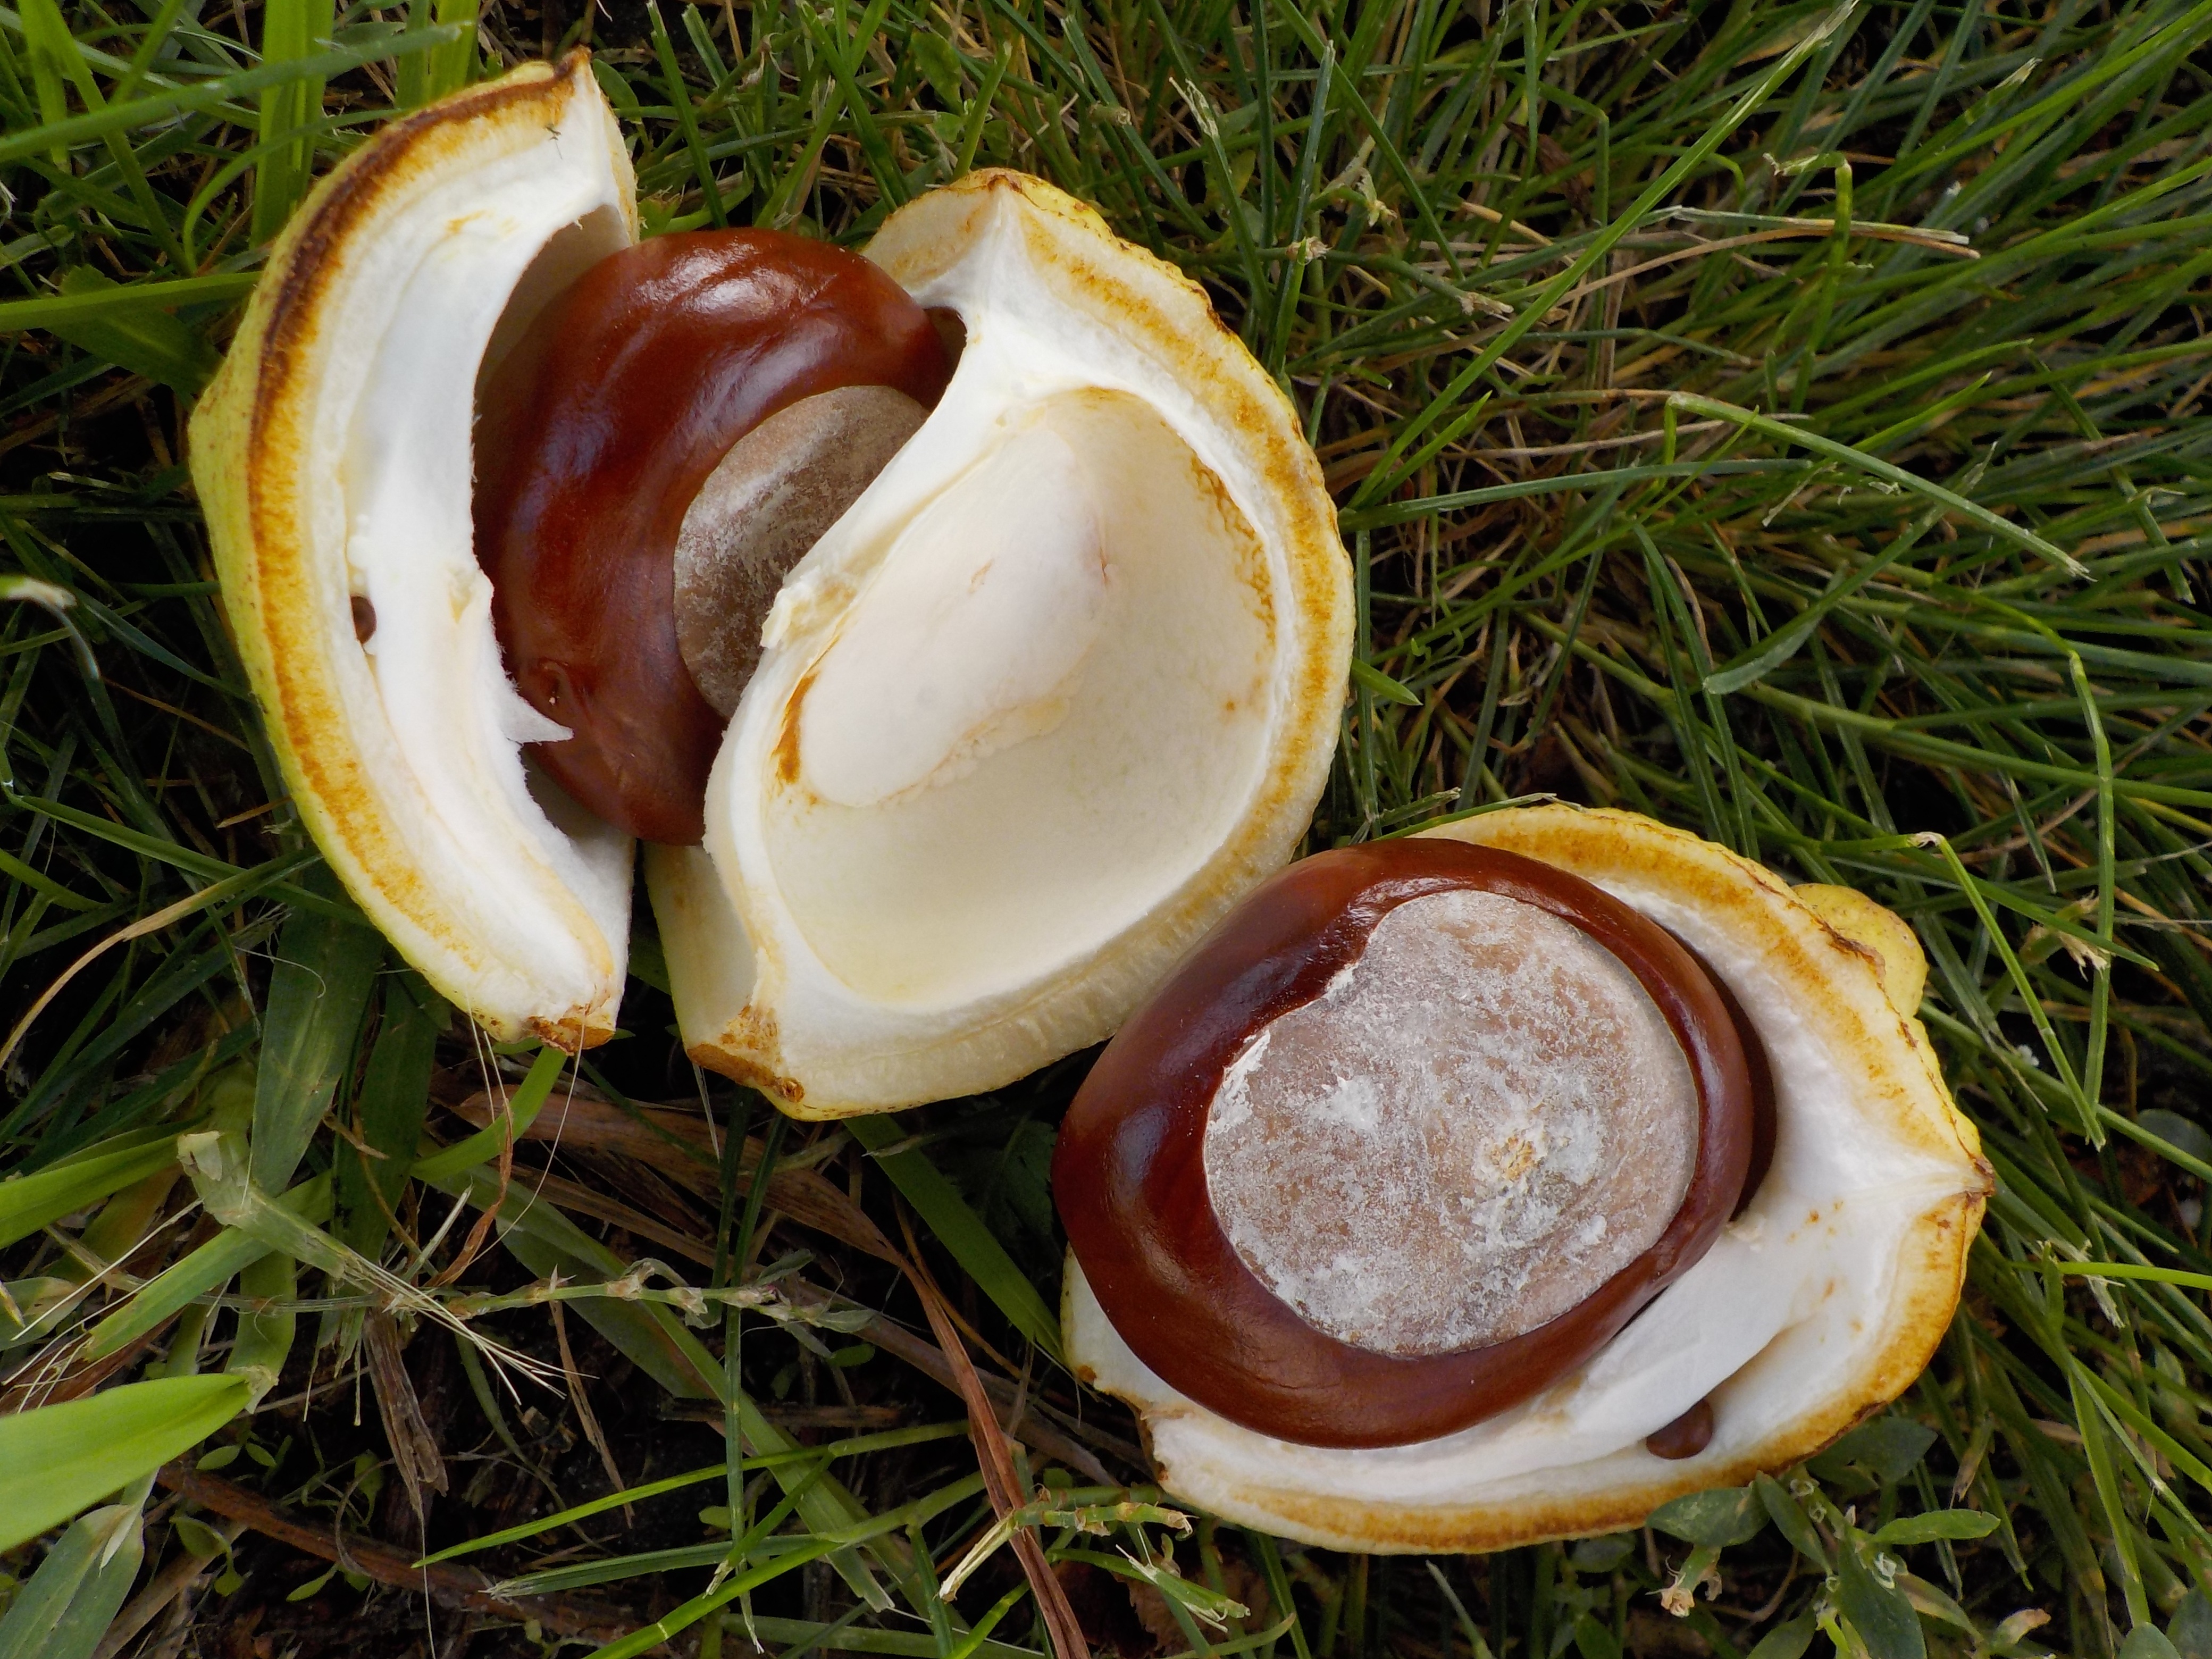
nature, fruit, food, produce, brown, mushroom, shell, coconut, fungus, bolete, chestnut, agaricus, matsutake, buchengewaechs, oyster mushroom, edible mushroom, medicinal mushroom, agaricomycetes, agaricaceae, champignon mushroom, penny bun, pleurotus eryngii